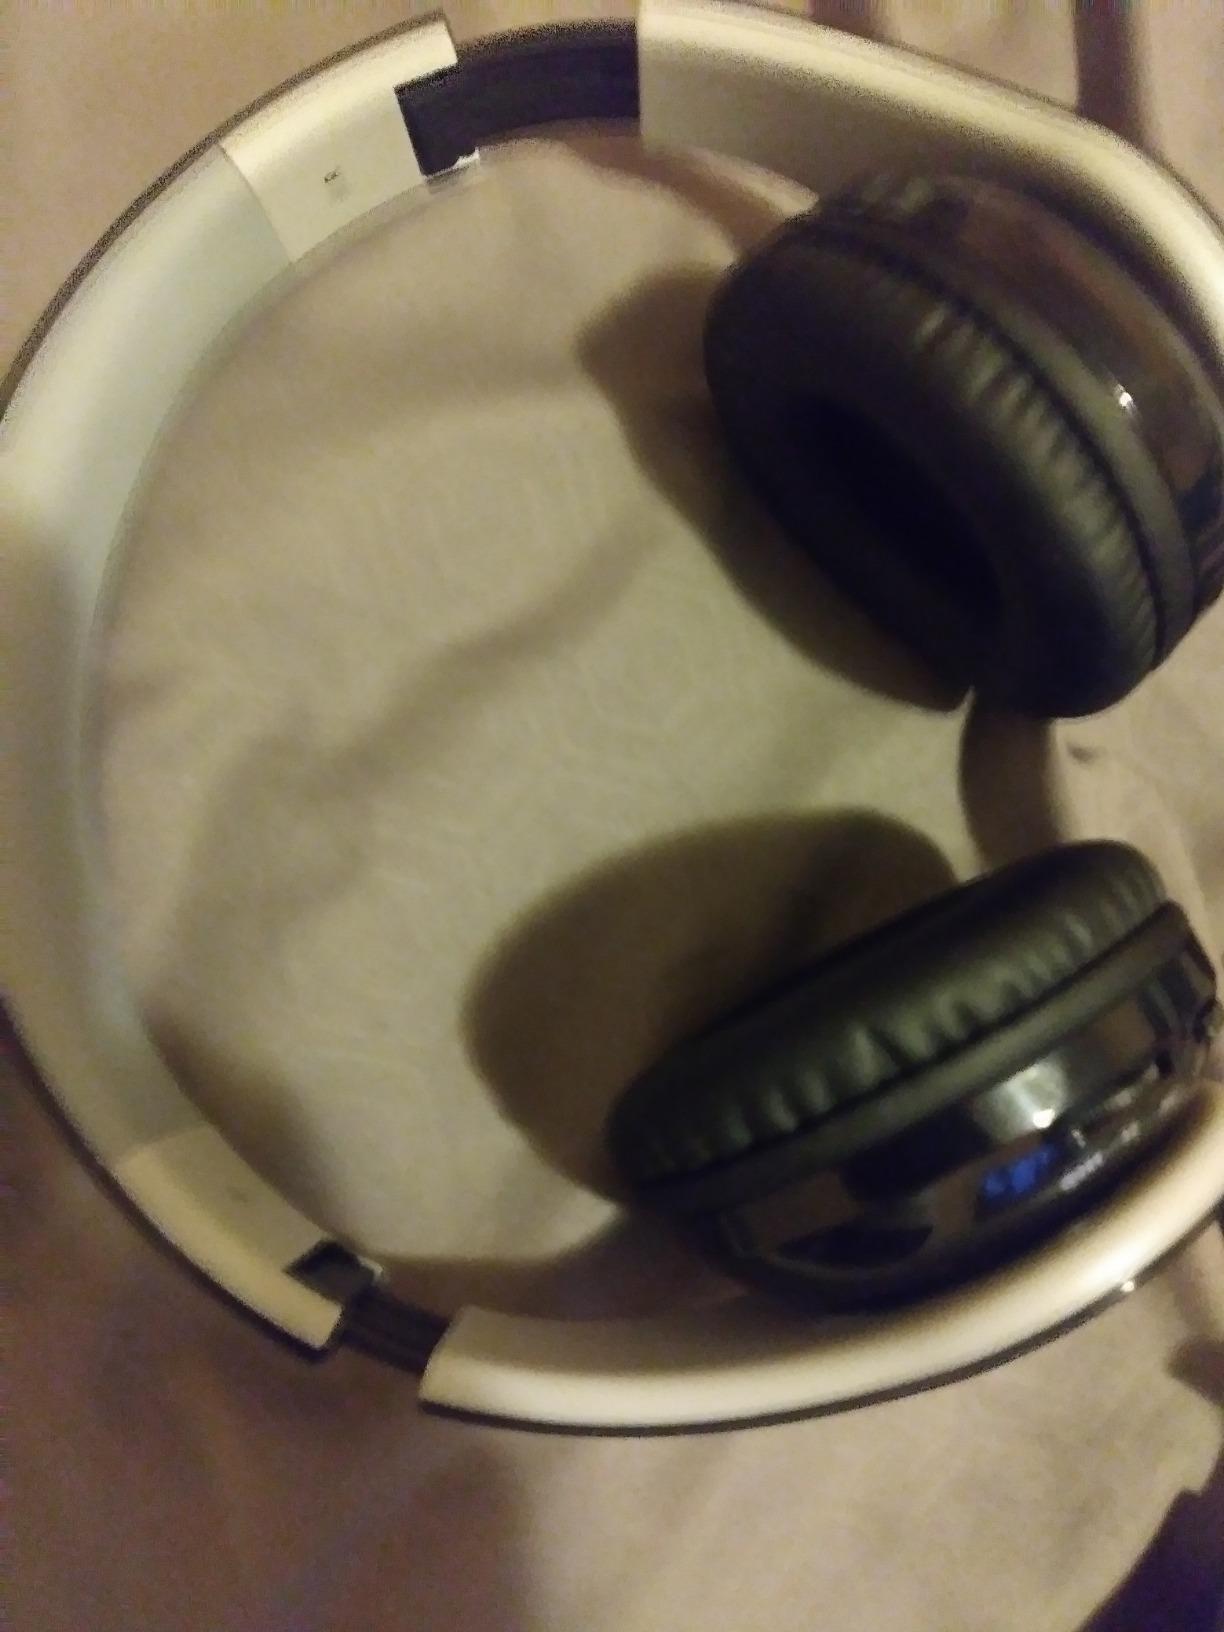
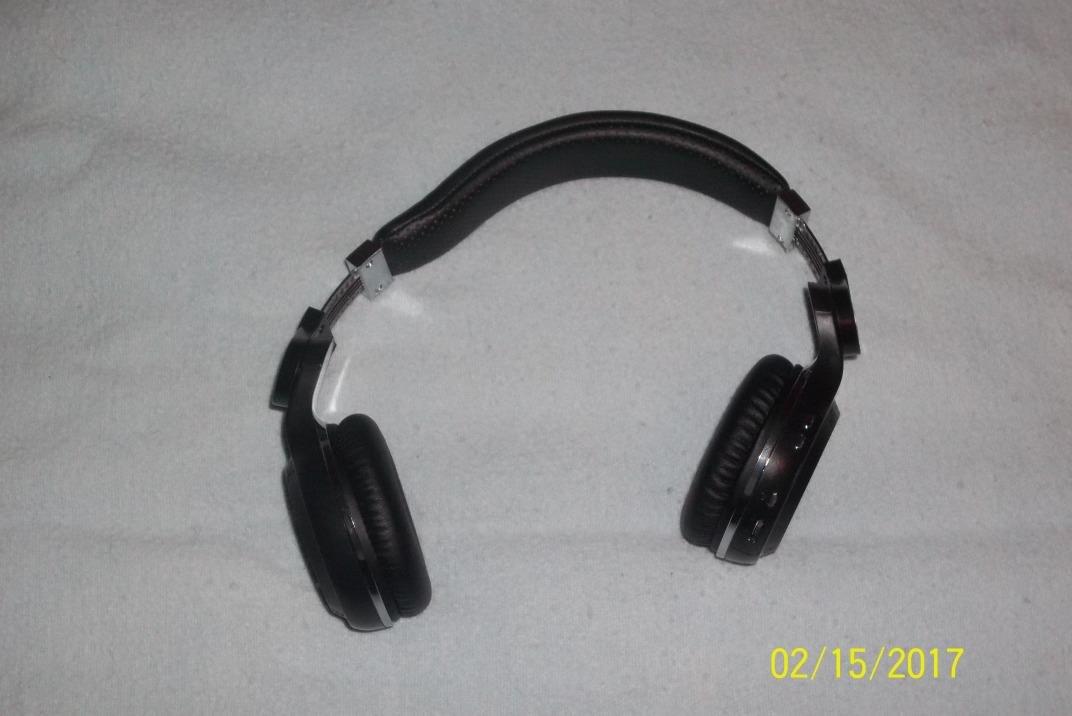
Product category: headphones
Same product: no